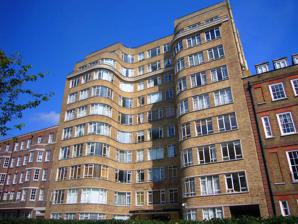
Building: Florin Court
Country: United Kingdom
Year built: 1936
Art Deco - Streamline Moderne residential building in London Florin Court General information Type Residential Location Charterhouse Square London , EC1 United Kingdom Completed 1936 ; 89 years ago ( 1936 ) Technical details Floor count 9 Design and construction Architect(s) Guy Morgan and Partners Florin Court is an Art Deco / Streamline Moderne Grade II residential building on the eastern side of Charterhouse Square in Smithfield , London. History Built in 1936 by Guy Morgan and Partners who worked until 1927 for Edwin Lutyens , and two years earlier successfully completed the similar Cholmeley Lodge in Highgate , it features an impressive curved façade with projecting wings, a roof garden, setbacks on the eighth and ninth floor and a basement swimming pool. It was probably the earliest of the residential apartment blocks in the wider Clerkenwell area, immediately north of the City of London , Metropolitan Borough of Finsbury , now Islington . The walls were built with beige bricks, specially made by Williamson Cliff Ltd (based in Stamford , Lincolnshire), and placed over a steel frame. Regalian properties refurbished the building in the late 1980s, to designs by Hildebrand & Clicker architects, providing today's interior layout and more facilities. Before the refurbishment, the ground floor included a porter's office and a flat for the head porter; the entrance hall had a marble floor inset with the arms of Charterhouse (now carpeted), and an inlaid ceiling covered the outside of the entrance door, before being plastered. In the basement, there were a public restaurant, a cocktail bar, and a clubroom. Behind the block, a single-storey building contained two squash courts (modified in 2015 into a two floors office space renamed "Florin Court Studios"). The three-story Georgian buildings that stood between 6-9 Charterhouse Square before Florin Court used to be a vicarage and a lady's school until 1859, that was later converted into a staff dormitory once purchased in 1872 by Copestake, Crampton & Co. Ltd (lace manufacturers and wholesalers located in Cheapside ). Copestake, Crampton & Co. Ltd employees' hostel housed up to 100 male and 18 female, but once the company started to move to Nottingham the building was sold to balance part of the loss due to the business slowing down around 1934. In 2003, the building was listed Grade II. On Saturday 20 July 2013, a flat on the first floor caught fire and the building had to be evacuated. Consequently, the curved façade required major restoration work that lasted for nearly a year, as some of the original materials used in the 1930s had to be sourced and found within the UK. Layout Floor plan of Florin Court The building is composed of nine floors and has a total of 120 flats. In the basement are a swimming pool, a sauna, a gym, a lounge room with a small library, a Wi-Fi area, a laundry room and a garage. All spaces are communal and access is free to all residents. There are two lifts. On screen The building has been used as Whitehaven Mansions, the fictional London residence of Agatha Christie 's character Hercule Poirot , in the LWT television series Agatha Christie's Poirot (1989–2013). As well as exterior filming, a number of interior shots of the building were used for this programme over the 24 years of production. In March 2019 the building was again extensively filmed, after being selected as home and neighbourhood of one of the leading characters of the Batman spin-off Pennyworth . In 2022 the exterior was featured in the film See How They Run as the home of characters Melvyn Cocker-Norris and Gio. Image gallery Curved façade Swimming pool Garden roof terrace Florin Court from Charterhouse Square garden Florin Court from Charterhouse Street Florin Court roof terrace Leisure Centre Fire at Florin Court Fire damage at Florin Court Florin Court swimming pool after refurbishment Floor plan at Florin Court Florin Court back side Back side - Florin Court Charterhouse Square from Florin Court Florin Court roof terrace at night Florin Court setbacks and balconies References